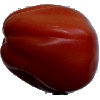
Label: tomato_heart